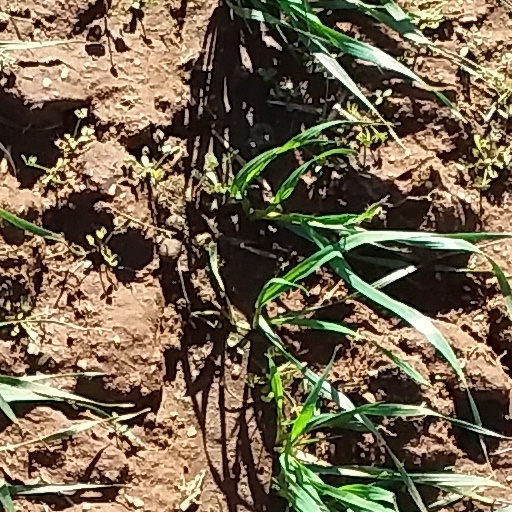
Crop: wheat